Kōdo Station (Hiroshima)

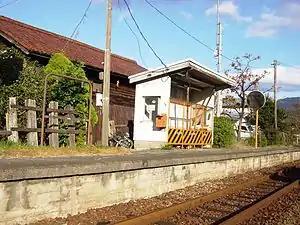
The closed Kōdo Station, November 2005

is a closed railway station in Asakita-ku, Hiroshima, Japan, formerly operated by West Japan Railway Company (JR West) on the Kabe Line. It closed on 1 December 2003 when operation of the line was suspended between Kabe Station and Sandankyō Station.